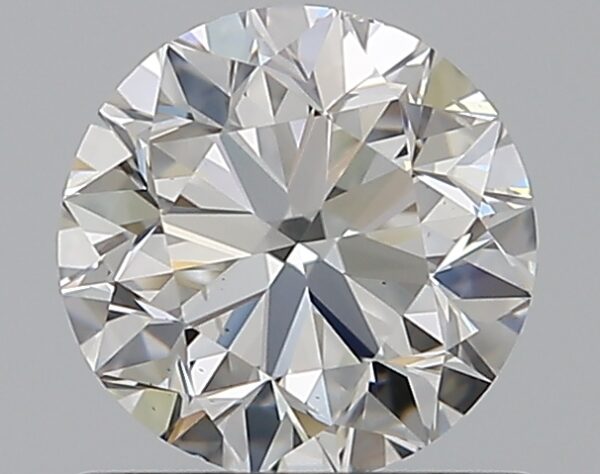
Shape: round
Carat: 0.8
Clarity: VS2
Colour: G
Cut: VG
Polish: EX
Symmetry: VG
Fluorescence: F
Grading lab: GIA
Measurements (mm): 5.71 x 5.79 x 3.72